List of birds of Cuba

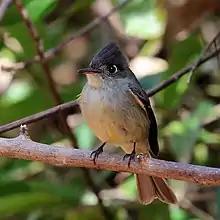
Cuban pewee

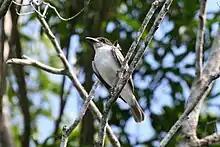
Giant kingbird

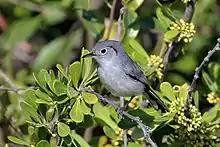
Cuban gnatcatcher

Tyrant flycatchers are passerine birds which occur throughout North and South America. They superficially resemble the Old World flycatchers, but are more robust and have stronger bills. They do not have the sophisticated vocal capabilities of the songbirds. Most, but not all, have plain coloring. As the name implies, most are insectivorous.